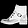
Label: Ankle boot